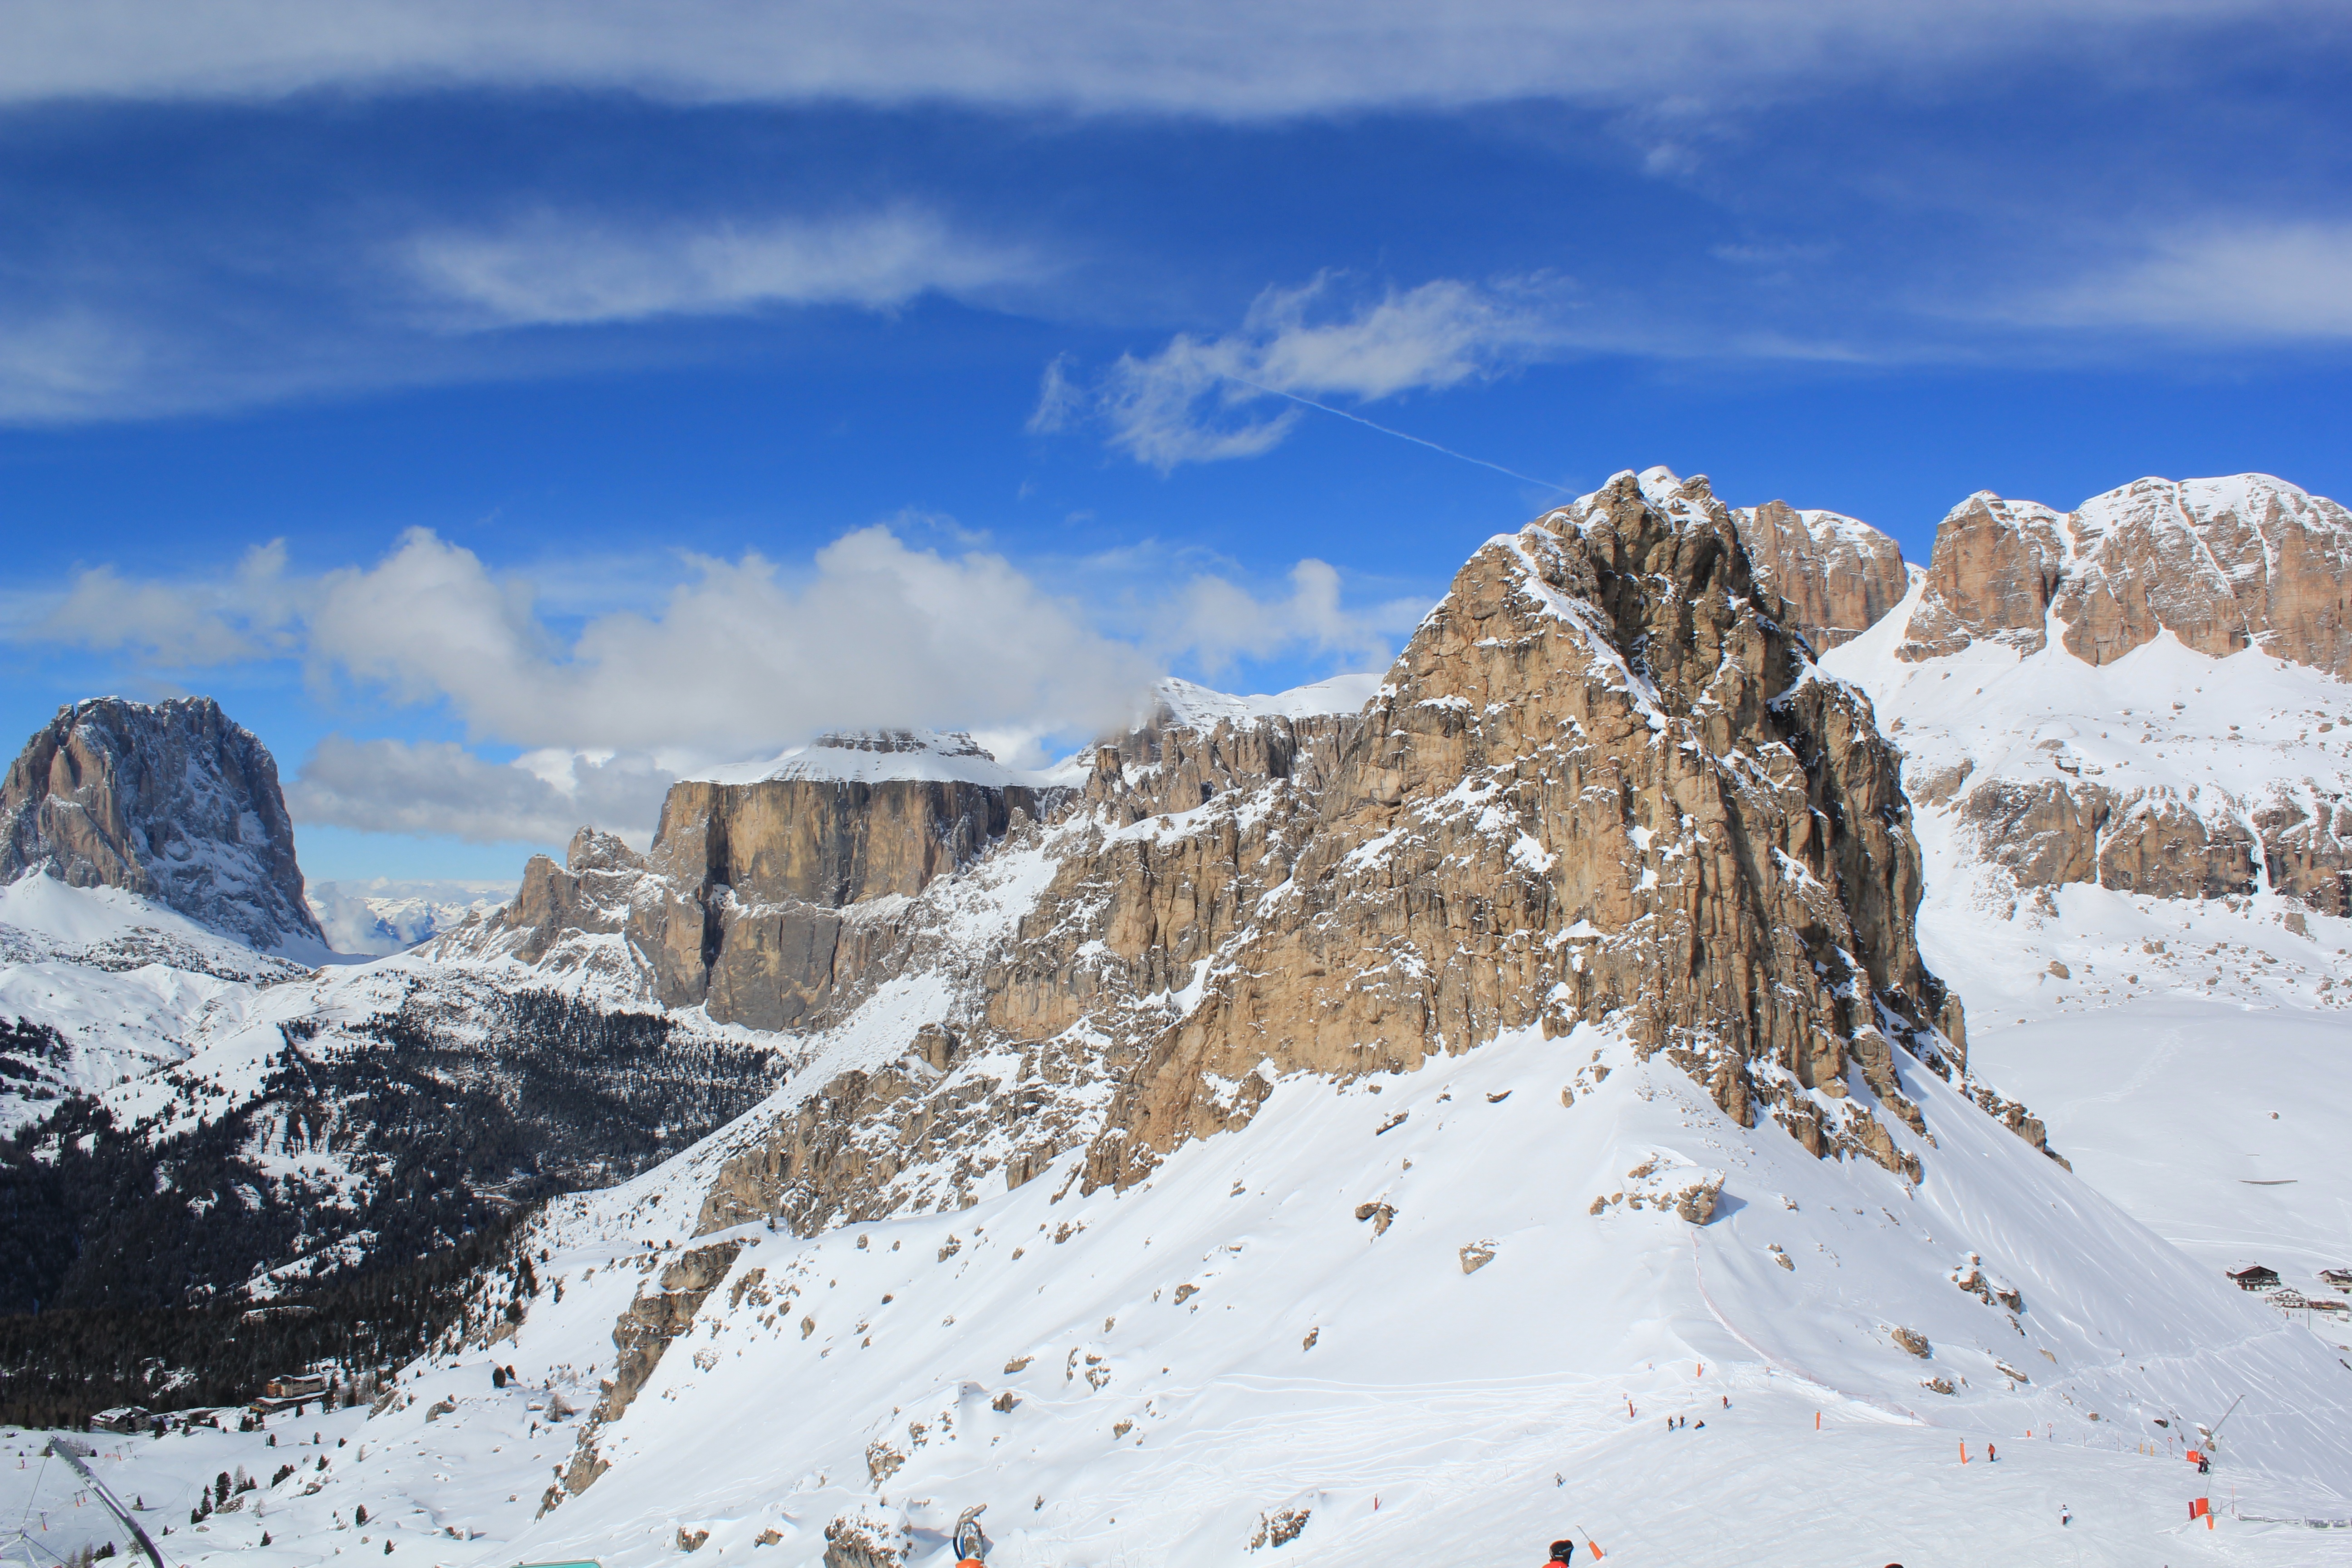
mountain, snow, winter, mountain range, panorama, weather, italy, season, ridge, summit, mountaineering, mountains, alps, ski, overview, plateau, cirque, piste, landform, mountain pass, canazei, geographical feature, mountainous landforms, geological phenomenon